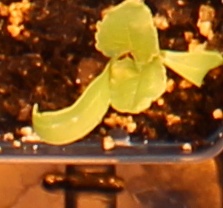
Label: Sugar beet